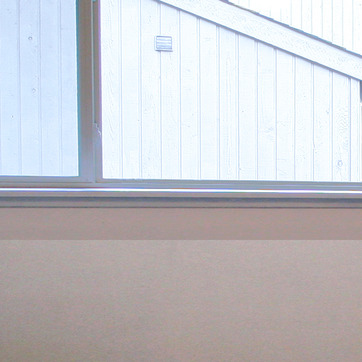
Material: glass